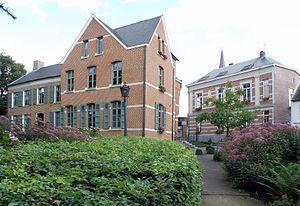
Heist-op-den-Berg, petite ville de la prov. d’Anvers, Belgique (région flamande), à 27km (à vol d’oiseau) au sud-est de la ville d’Anvers. À l'avant-plan, ancien presbytère, aujourd'hui utilisé par l’administration municipale, sis au n°15 Kerkplein (place de l’Église), au sommet de la butte (alt.
Léonard Blomme était un architecte belge, auteur de nombreux édifices, dont quelques-uns à caractère monumental, souvent fortement ornementés, et situés presque tous dans l’agglomération anversoise ou dans la moitié sud-ouest de la province d'Anvers. Pratiquant divers styles selon la vogue de son temps, l'environnement local ou les desiderata de ses commanditaires, il penchait cependant davantage vers le néo-gothique et le néo-renaissance ; très schématiquement, le néo-gothique est préféré pour l’architecture religieuse, le néo-Renaissance flamande pour l’architecture civile publique, et le style anglo-normand pour les maisons privées. Le matériau privilégié est la brique, rehaussée, dans des proportions variables, de grès blanc et de pierre bleue.